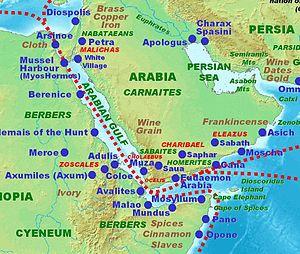
Le Somaliland, en forme longue la république du Somaliland, est un ancien territoire britannique situé dans la Corne de l'Afrique. Son indépendance autoproclamée en 1991 par rapport à la Somalie et sa Constitution du 30 avril 2000 ne sont pas reconnues par la communauté internationale. Il est revendiqué comme un État de la République fédérale de Somalie depuis la modification des entités territoriales de 2016.
Cet article décrit l'histoire du Yémen.
L'Hadramaout est la région orientale désertique du Yémen, au sud de la péninsule arabique, ouverte sur le golfe d'Aden, frontalière du Rub al-Khali, et de la région du Dhofar.
Himyar est un royaume antique d'Arabie du Sud qui connut son apogée au début du Iᵉʳ siècle en constituant un Empire qui contrôlait une grande partie de l'Arabie méridionale. Ses habitants sont appelés Himyarites ou parfois Homérites.
Djibouti, en forme longue la république de Djibouti, est un pays de la Corne de l'Afrique, situé sur la côte ouest du débouché méridional de la mer Rouge. Il est limitrophe de la Somalie au sud, de l'Éthiopie à l'ouest, de l'Érythrée au nord et a, au travers du détroit Bab-el-Mandeb, une frontière maritime avec le Yémen.
Opone est une ville portuaire de l'antique région de Barbara en Corne de l'Afrique, principalement connue pour ses relations commerciales, pendant près de 1500 ans, avec l'Azanie, le Yémen, l'Égypte, la Phénicie, les Nabatéens, Rome, la Grèce, Byzance, la Perse, mais aussi l'Inde, l'Indonésie et la Malaisie.
Le Périple de la Mer rouge ou Périple de la mer Érythrée est un « périple » rédigé en grec décrivant la navigation et les opportunités commerciales depuis les ports romano-égyptiens comme Bérénice le long de la côte de la mer Rouge, alors appelée mer Érythrée, et d'autres le long de l'Afrique orientale et de l'Inde. Cette route maritime desservait le commerce de l'ivoire, des épices, de la cannelle, de l'encens, du styrax, du lapis-lazuli, des topazes et turquoises, de la soie, de l'indigo, des esclaves, mais a aussi contribué à diffuser le christianisme en Inde, la notion de zéro en Méditerranée ainsi que diverses graines.
Cette liste des ports antiques a pour objectif de recenser l'ensemble des ports de l'Antiquité présentant de notables vestiges, en renvoyant autant que possible aux articles détaillés existant sur Wikipedia. Ils sont classés par pays du pourtour méditerranéen et par origine culturelle. Certains de ces ports sont encore en activité ; d'autres sont envasés ou ensablés, parfois loin à l'intérieur des terres ou, au contraire, submergés.
Adulis ou Adoulis est un site archéologique d’Érythrée, à environ 40 kilomètres au sud du port de Massaoua, sur la côte de la mer Rouge dans le golfe de Zula. C’était le principal port du royaume d'Aksoum. Le port est nommé en grec « Ἀδούλη » chez Ptolémée, « Ἄδουλις » chez Étienne de Byzance; c’est une escale importante, mentionnée dans Le Périple de la mer Érythrée, sur la route maritime des épices, de l'encens et des pierres précieuses entre l’Empire byzantin, la côte orientale de l’Afrique et l’Inde.
Le Pount, souvent dénommé Puntland, est une région autonome du nord-est de la Somalie créée en 1998. À la différence du Somaliland voisin, le Pount ne revendique pas l'indépendance vis-à-vis de la Somalie.
Cet article donne une liste de localités et cités d'Afrique dans l'Antiquité et au Moyen Âge dont le nom en latin semble être confirmé par l'archéologie.
L'Arabie préislamique désigne la péninsule arabique avant le VIIᵉ siècle, soit avant l'apparition de l'islam, incluant la préhistoire et l'histoire de cette région. Dans l'Antiquité, à l'époque de l'Empire romain, les auteurs gréco-latins divisent l'Arabie en trois régions distinctes : l'« Arabie Heureuse », au Sud, qui correspond au Yémen actuel ; l'Arabie centrale, peuplée de nomades et de sédentaires et qui vivent dans l'orbite de l'Arabie Heureuse ; et l'Arabie pétrée, sous influence des Empires byzantin et perse.
La route de l'encens liait autrefois l'Égypte au Yémen et à l'Inde. Elle fut probablement créée aux environs de 1800 av. J.-C., quand les Indiens commencèrent à envoyer de l'encens aux ports d'Arabie et d'Égypte : Cane, Aden et Muza dans le sud et Bérénice, Philotera, Myos Hormos, Leuce Kome et Aila dans le nord. L'encens qui arrivait aux ports d'Arabie était ensuite envoyé par caravane dans le désert jusqu’à Pétra, et de là, à Gaza et à Damas. Celui transitant par les ports d'Égypte était transporté à Alexandrie, en passant par Coptos.